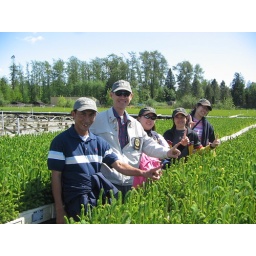
This 1 year-old pine trees were nearly ready to be taken to plant in the forest.